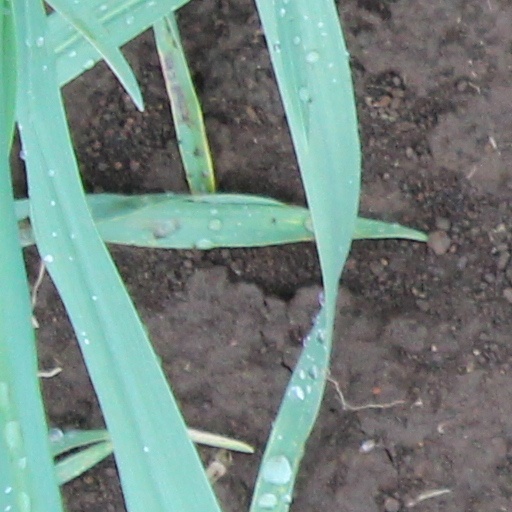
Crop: wheat